Orphanage

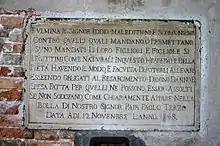
Plaque where once stood the "" ("the wheel"), the place to abandon children at the side of the Chiesa della Pietà, the church of an orphanage in Venice. The plaque cites on a Papal bull by Paul III dated 12 November 1548, threatens "excommunication and maledictions" for all those who – having the means to rear a child – choose to abandon him/her instead. Such ex-communication may not be canceled until the culprit refunds all freights incurred to raise the baby.

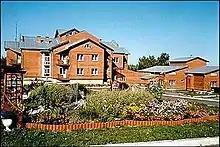
St. Nicholas Orphanage in Novosibirsk, Russia

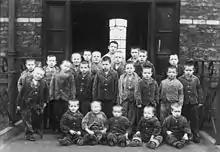
A group of orphans at Crumpsall Workhouse in the 19th century

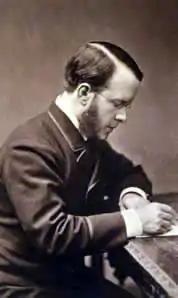
Thomas John Barnardo, the founder of the Barnardos Home for orphaned children.

An orphanage is a residential institution, total institution or group home, devoted to the care of orphans and children who, for various reasons, cannot be cared by their biological families. The parents may be deceased, absent, or abusive. There may be substance abuse or mental illness in the biological home, or the parent may simply be unwilling to care for the child. The legal responsibility for the support of abandoned children differs from country to country, and within countries. Government-run orphanages have been phased out in most developed countries during the latter half of the 20th century but continue to operate in many other regions internationally. It is now generally accepted that orphanages are detrimental to the emotional wellbeing of children, and government support goes instead towards supporting the family unit.